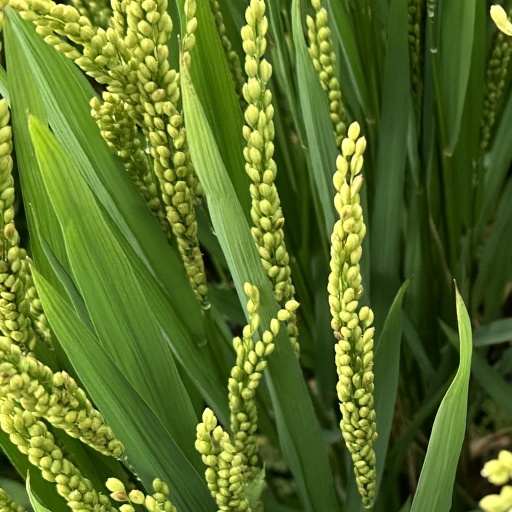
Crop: rice